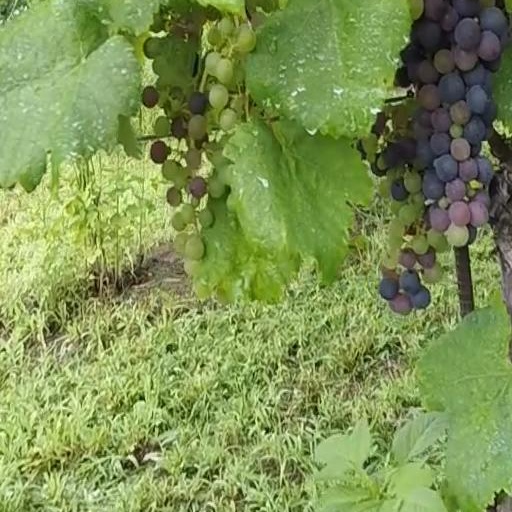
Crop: grape